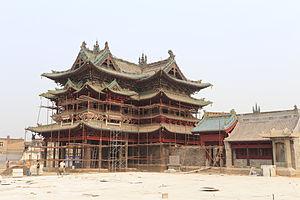
Jiexiu est une ville de la province du Shanxi en Chine. C'est une ville-district placée sous la juridiction administrative de la ville-préfecture de Jinzhong.